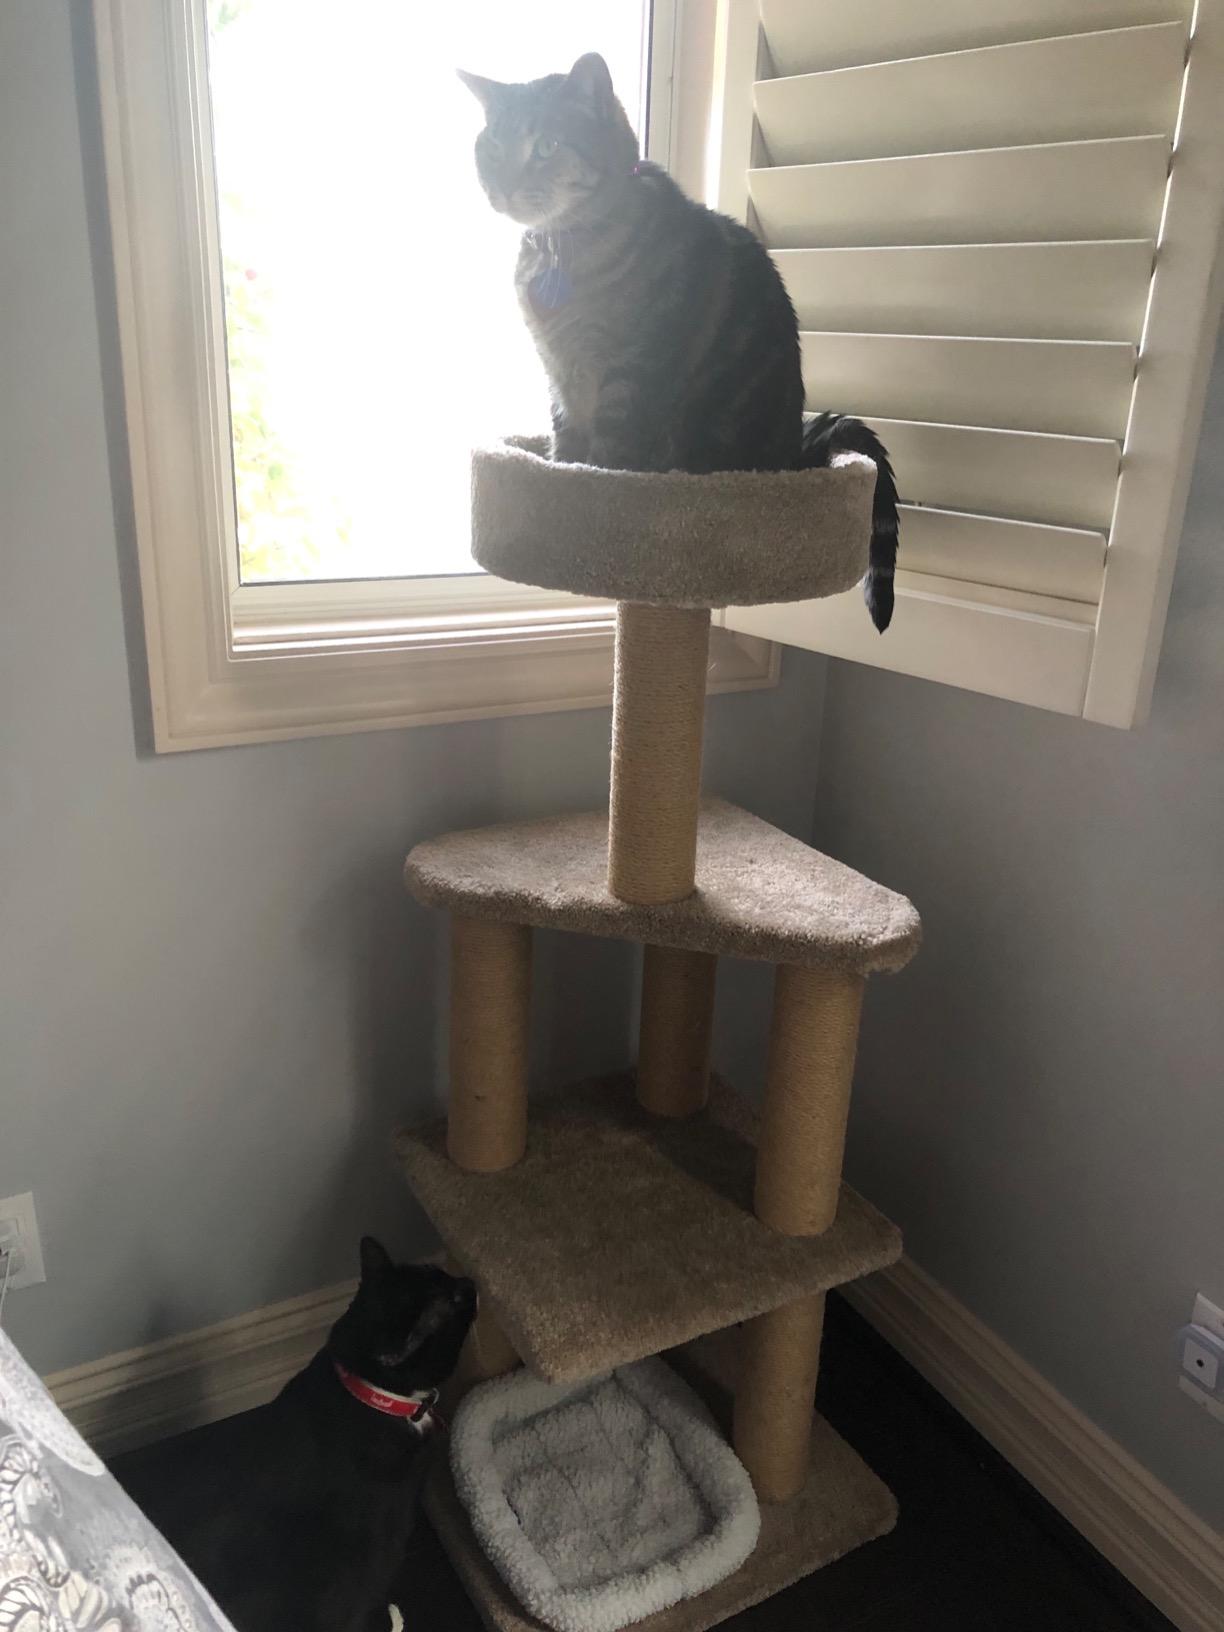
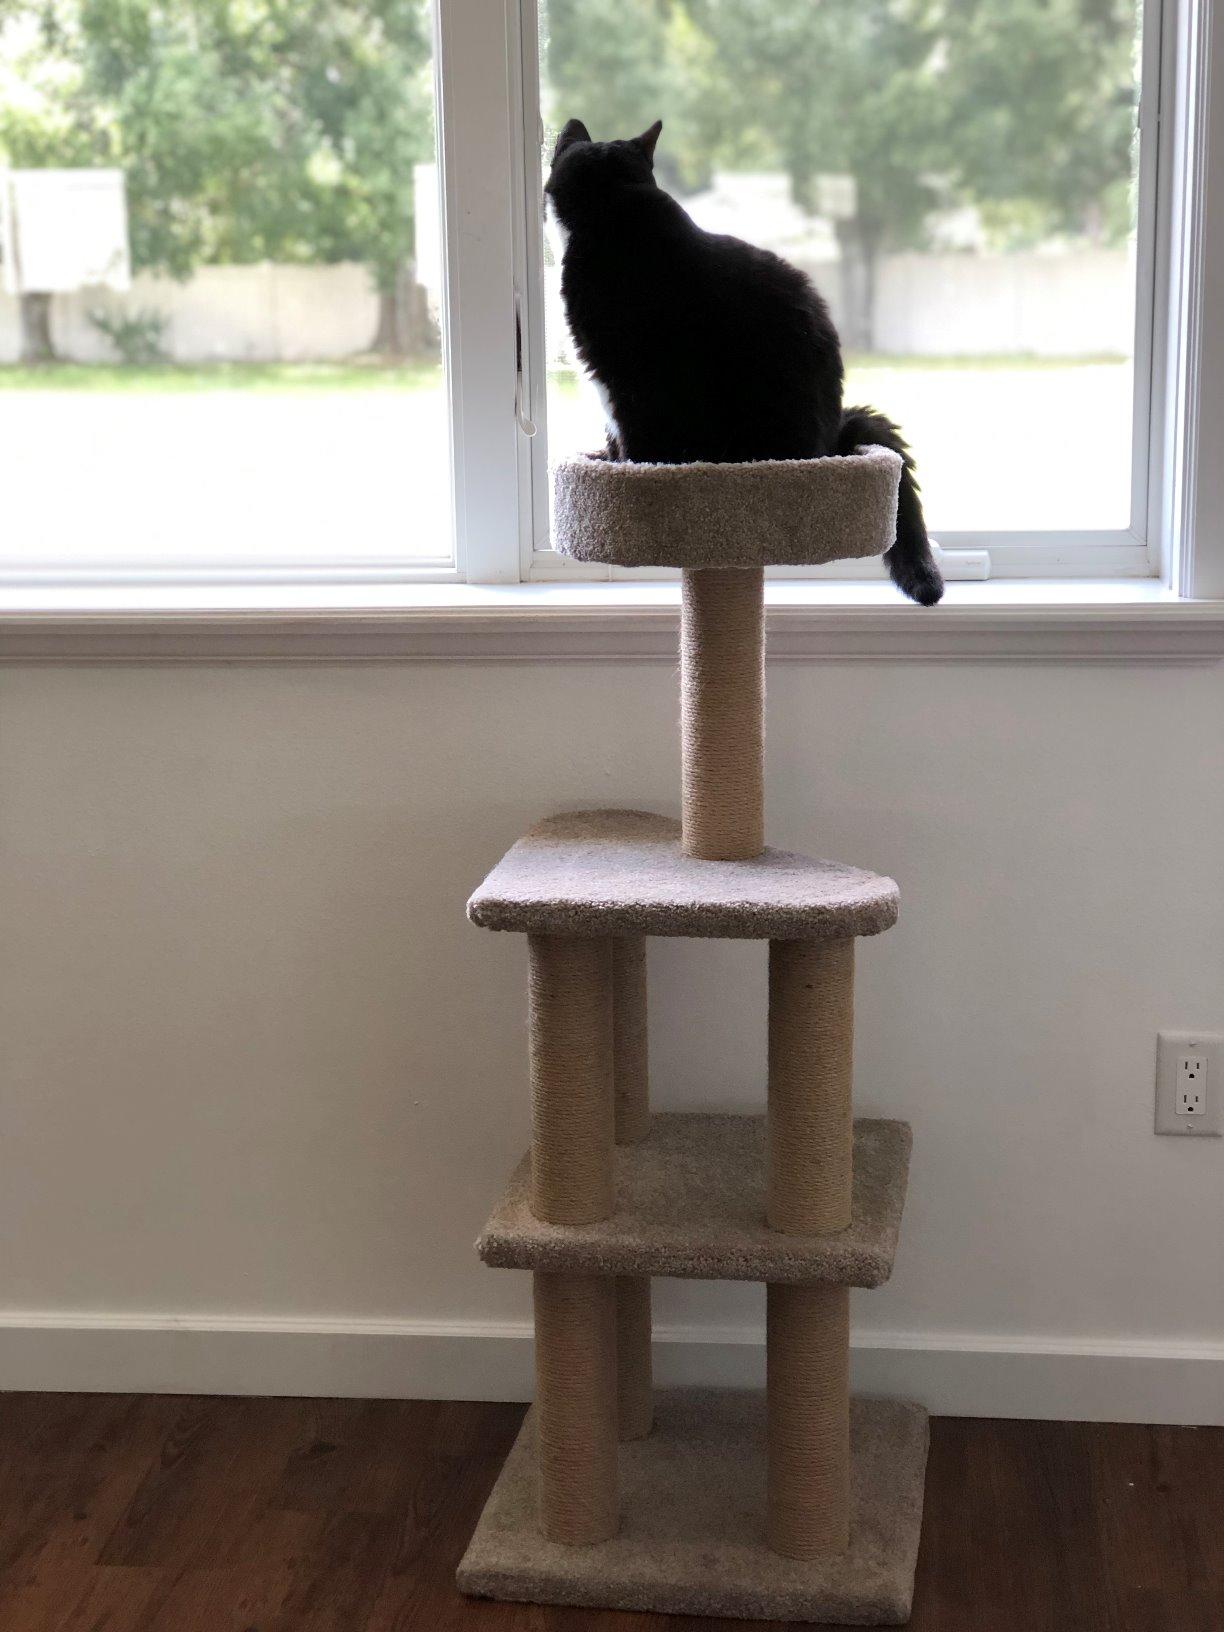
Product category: items_cat tree
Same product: yes